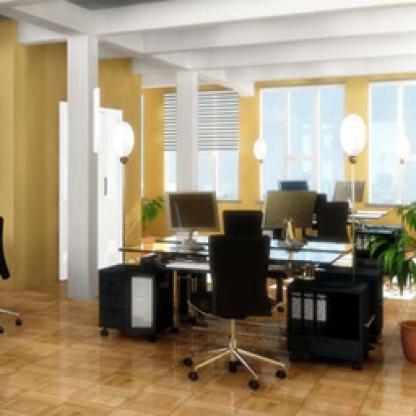
Scene: Indoor